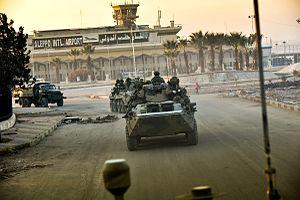
L'aéroport international d'Alep, aussi connu sous le nom d'aéroport d'Alep-Nejrab est un aéroport international desservant la ville d'Alep, en Syrie. D'une capacité de 2,5 millions de passagers par an il servait auparavant de hub secondaire à la compagnie aérienne Syrian Air.